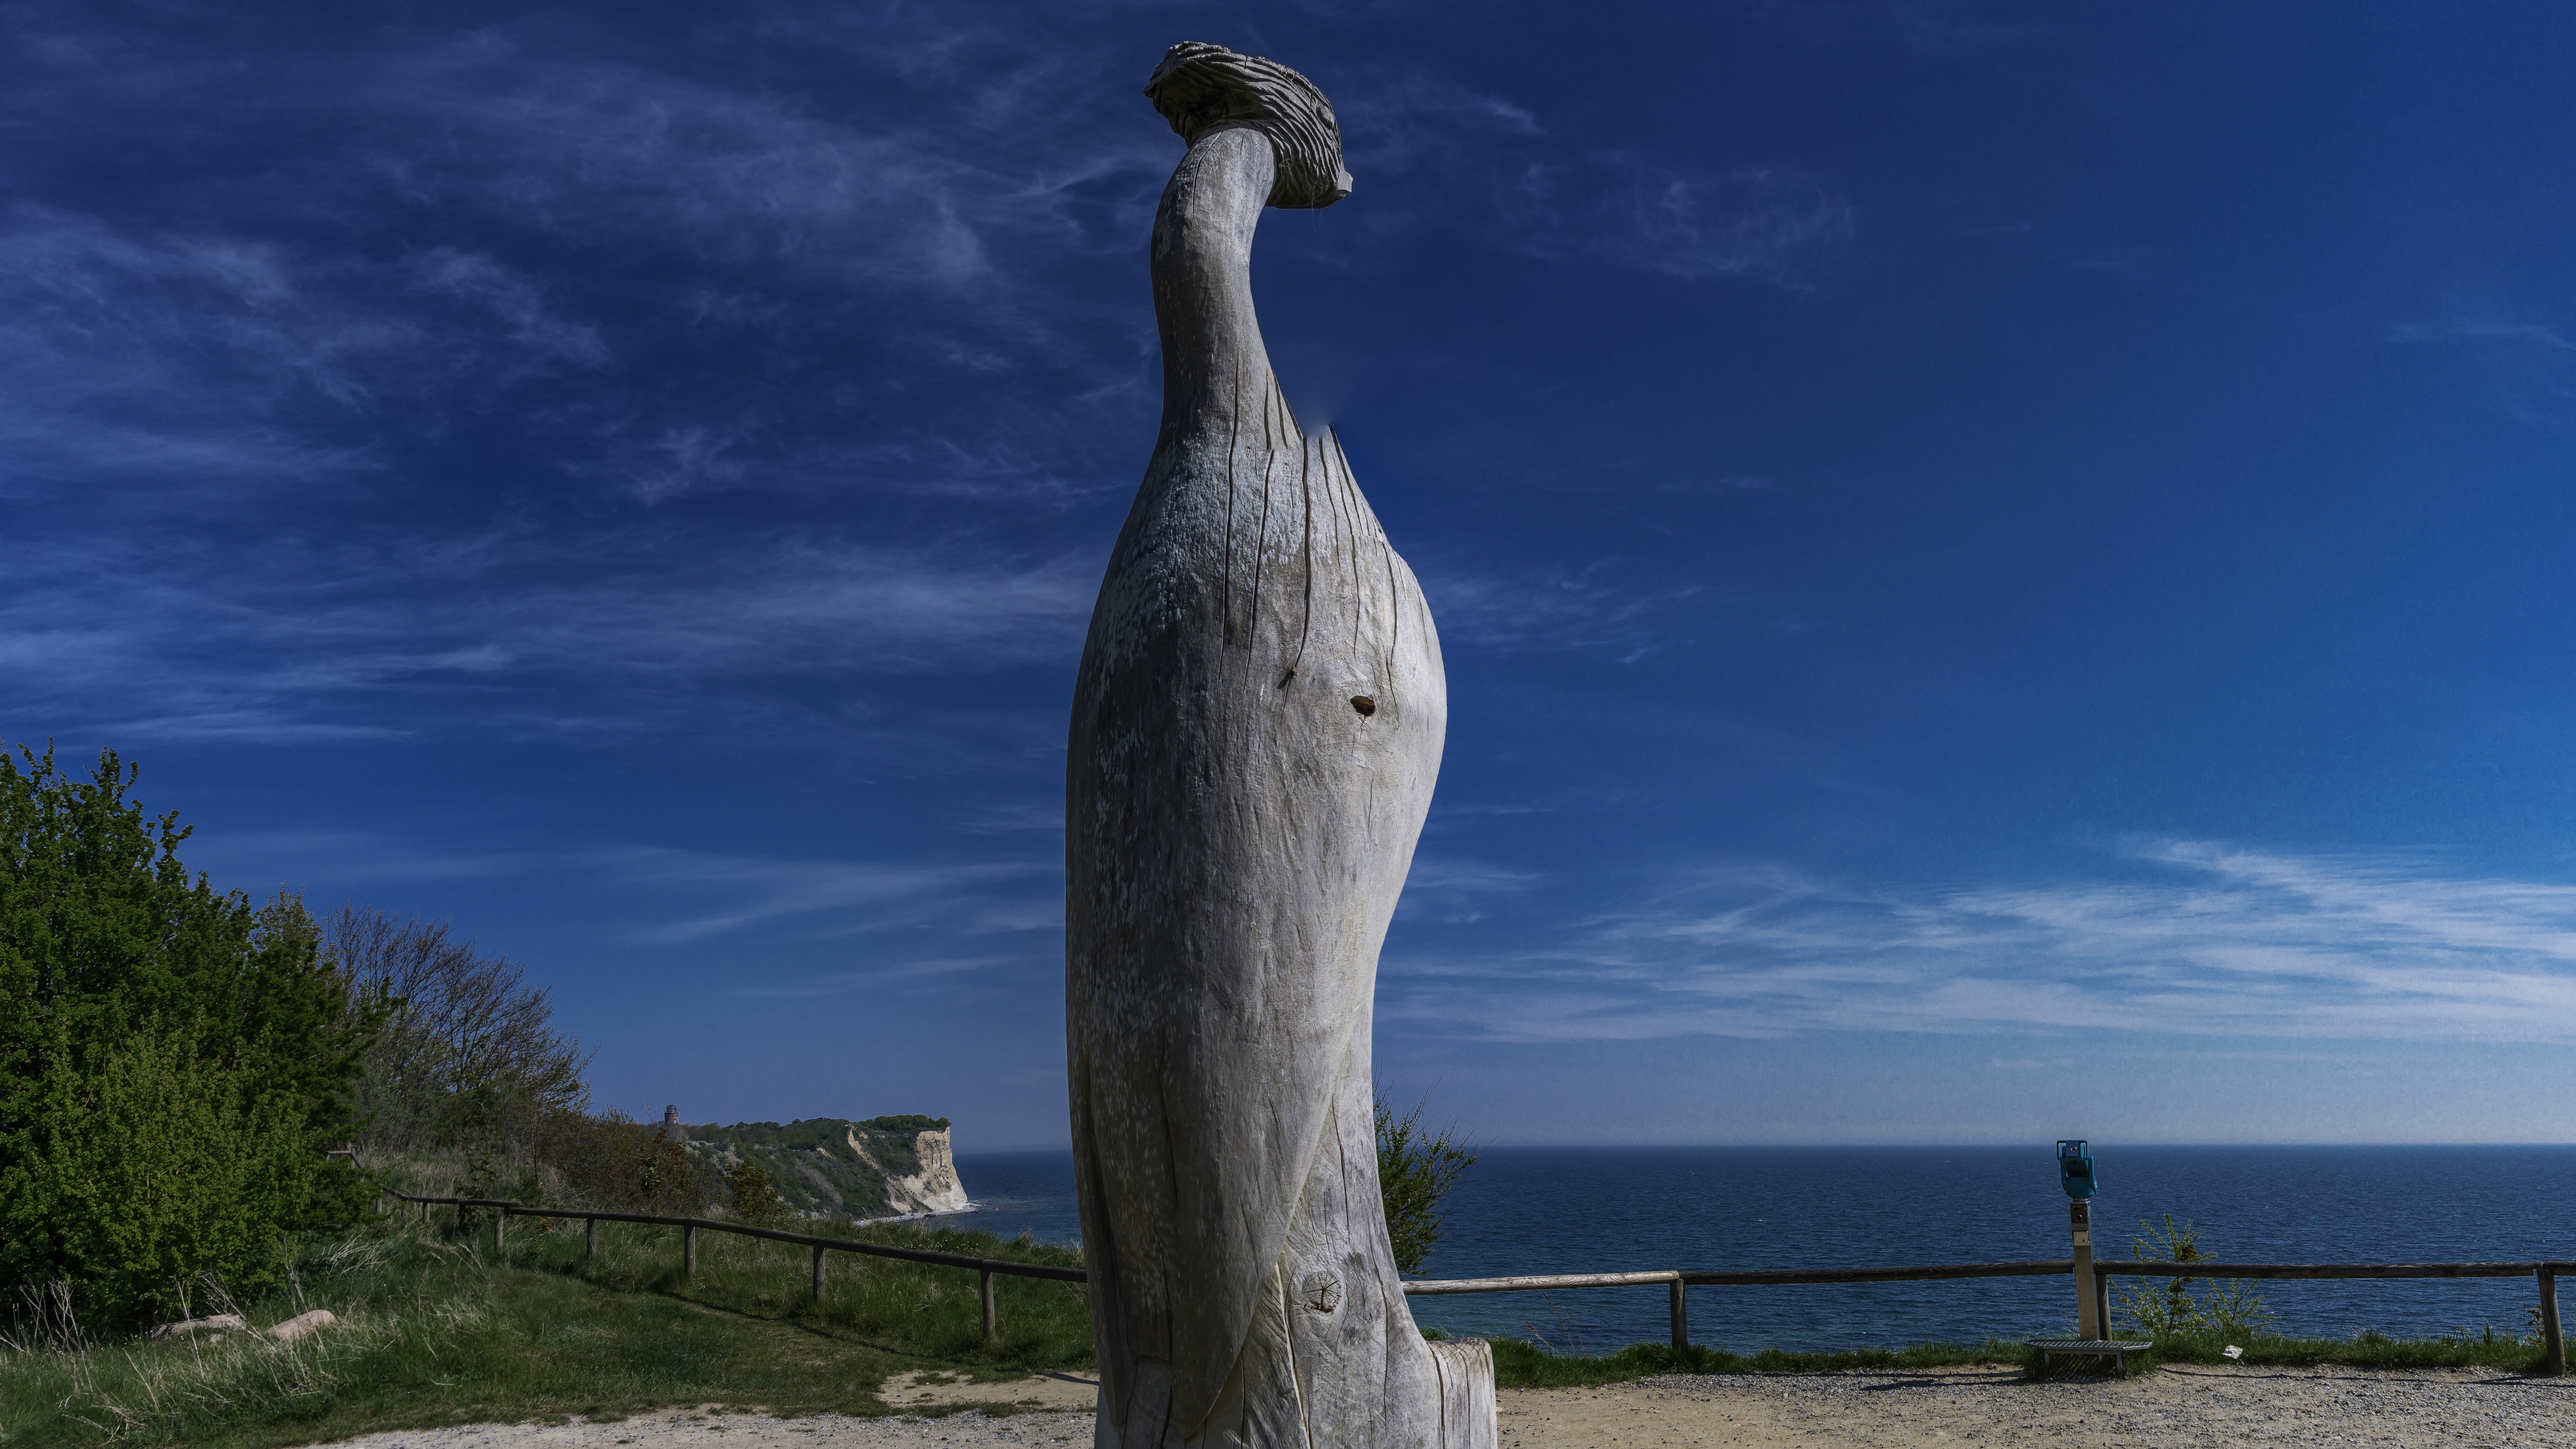
landscape, sea, bird, panorama, sculpture, baltic sea, cape arkona, r gen